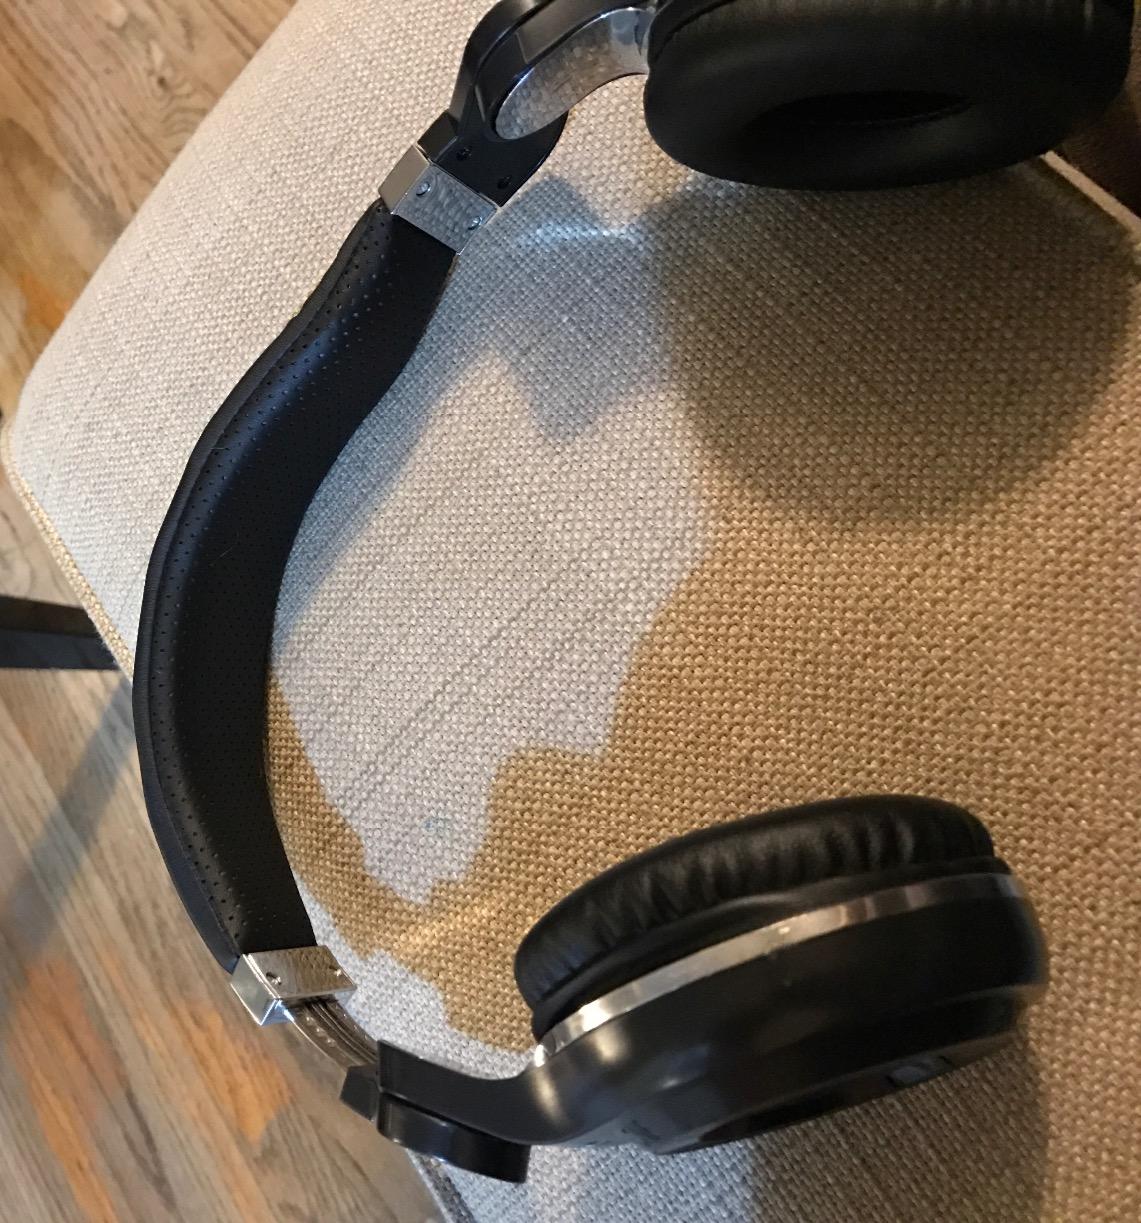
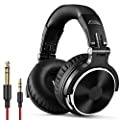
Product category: headphones
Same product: no